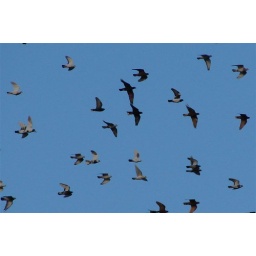
A group of pigeons flying in the sky of Beirut. I took tons of pics before I chose this to be the one.